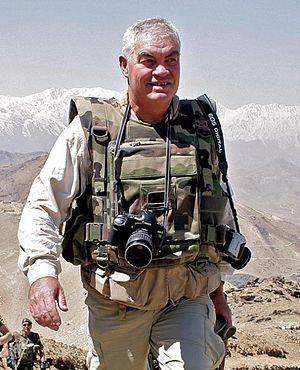
République islamique d'Afghanistan, Hauteurs de Kaboul, position ManPad du 2e régiment étranger d'infanterie (Légion étrangère), jeudi 31 mars 2005. Photos de Karl PROST copyright.
Yves Debay, né le 24 décembre 1954 à Elisabethville et mort assassiné le 17 janvier 2013 à Alep, est un journaliste et correspondant de guerre français d’origine belge.